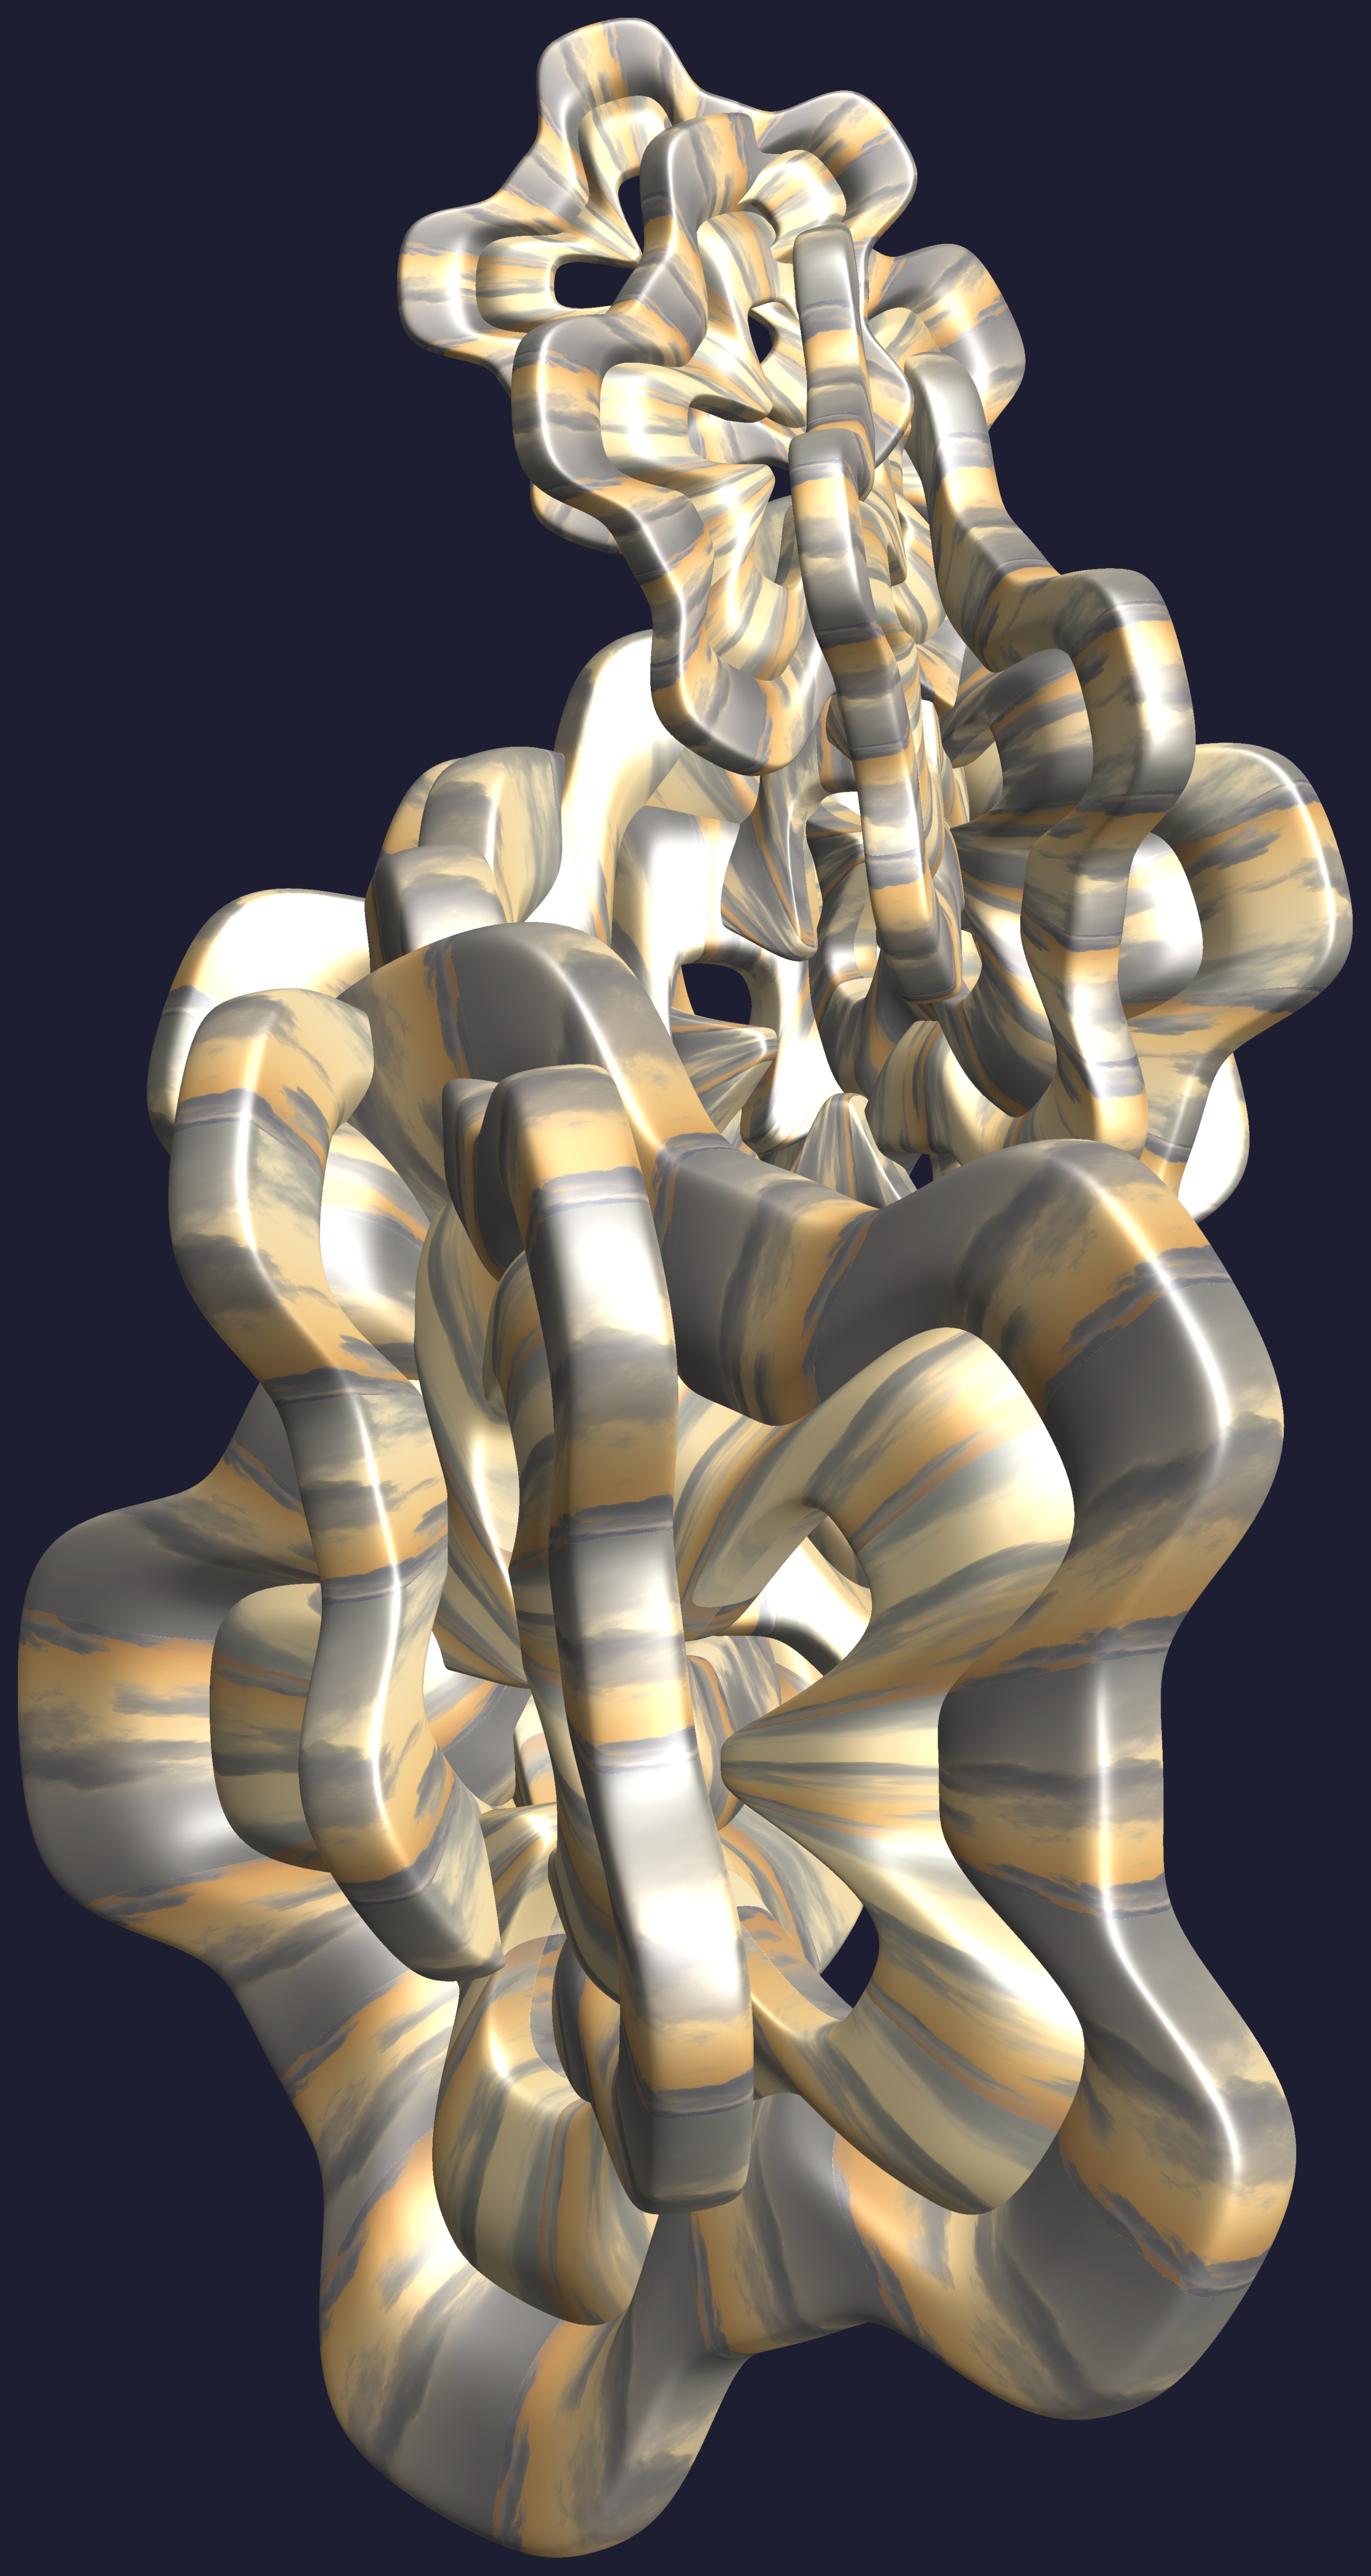
structure, texture, spiral, pattern, sculpture, art, illustration, design, symmetry, 3d, graphic, torus, mathematica, cg, parametricplot3d, code, program, algorithm, abstruct, mapping